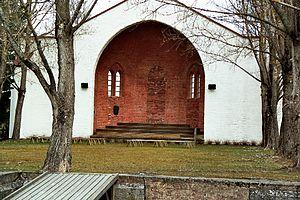
Teuva est une municipalité de l'ouest de la Finlande, dans la province de Finlande occidentale et la région d'Ostrobotnie du Sud.